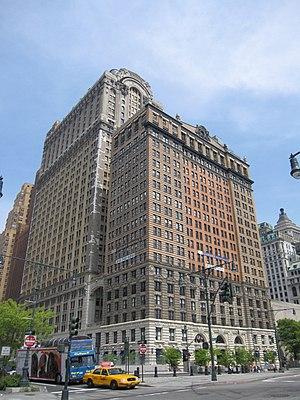
Le Whitehall Building Annex est un gratte-ciel situé au 17 Battery Place North dans le Financial District de Manhattan à New York. Il est construit en 1911 et culmine à 129 mètres.